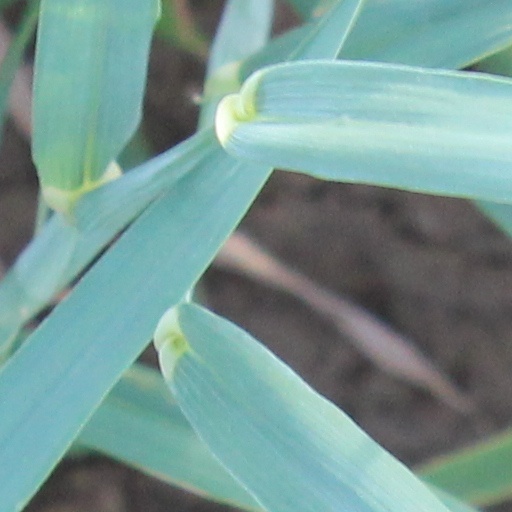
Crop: wheat